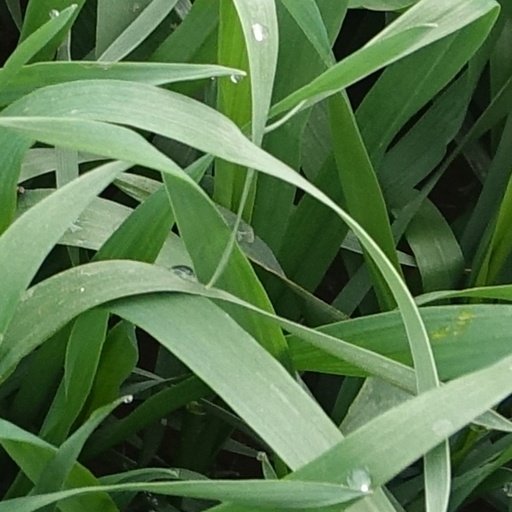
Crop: wheat